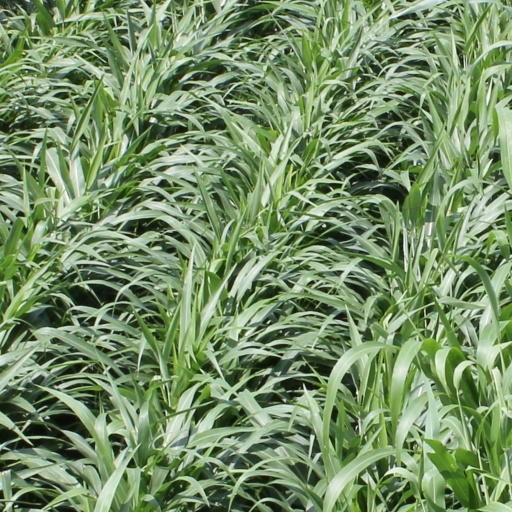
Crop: sorghum